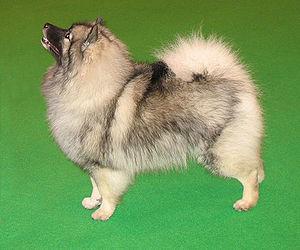
Crufts est une exposition canine qui se déroule chaque année au mois de mars au National Exhibition Centre à Birmingham en Angleterre. Cette exposition canine est la plus grande au monde selon le Livre Guinness des records. Chaque année ce sont 27 000 chiens et 162 000 visiteurs qui se réunissent. Crufts a considérablement augmenté depuis ses débuts. Cette exposition unique est une célébration des chiens de tous les horizons et est soutenue par la plus grande compétition pour les chiens de race pour gagner le meilleur de Crufts. Plus de 20 millions de livre sterlingue sont dépensés pendant ces 4 jours d'exposition. En outre, Crufts est regardé par une audience télévisée britannique de 8,8 millions et diffusé en direct dans le monde via une chaîne YouTube.